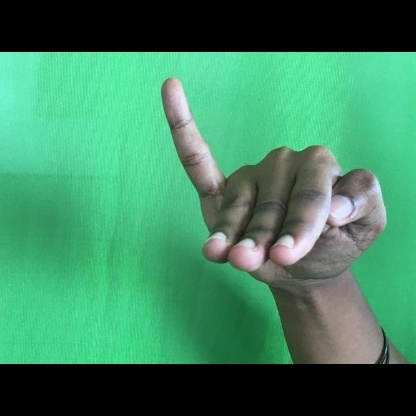
Mudra: Hamsapaksha